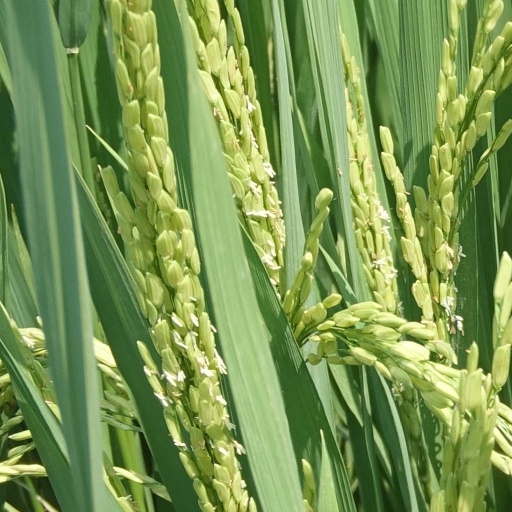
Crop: rice